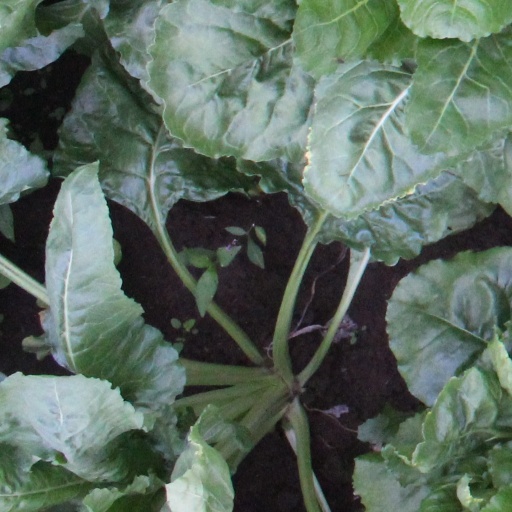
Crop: sugar beet